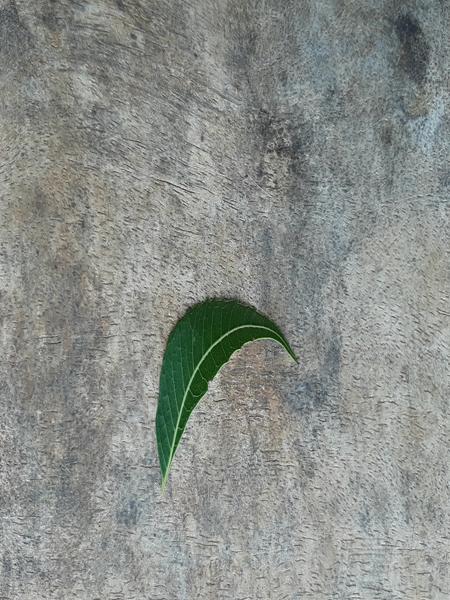
Plant: Neem